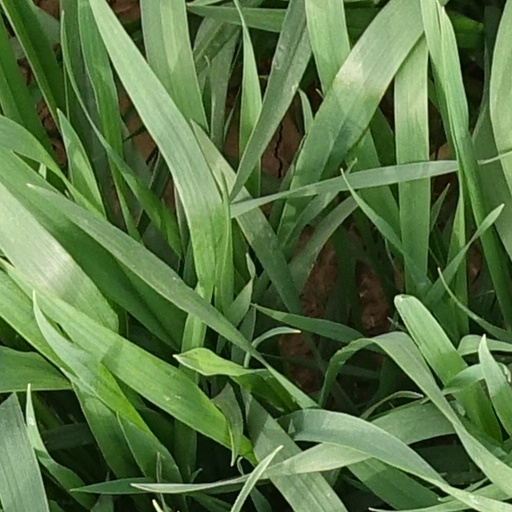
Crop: wheat